Volen Siderov

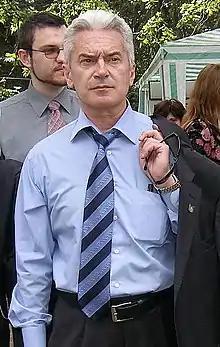
Siderov in 2007

Volen Nikolov Siderov (born 19 April 1956) is a Bulgarian far-right politician and chairman of the nationalist party Attack. He has been the editor of numerous newspapers and has authored five books.